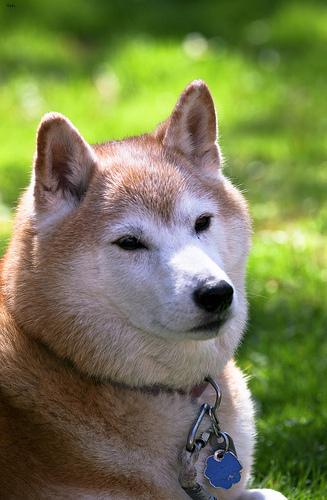
Breed: shiba inu